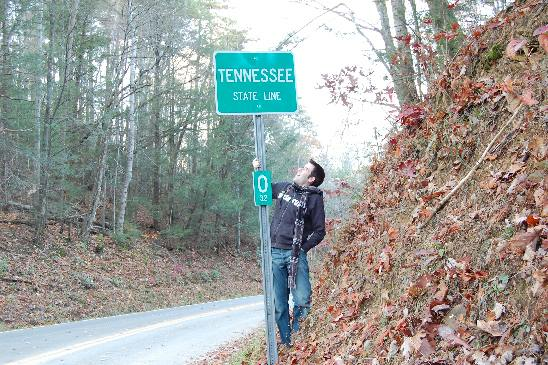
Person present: Yes